Sultanate of Women

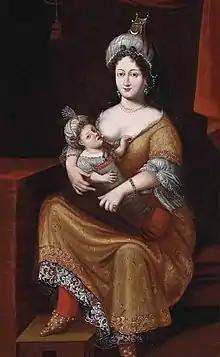
Kösem Sultan was the highest-ranking woman in Ottoman history.

In the first half of the 17th century, six sultans, several of whom were children, took the throne. As a result, some valide sultans ruled both during their sons' periods in power, and during the interregnums. Their prominence was not accepted by everyone. Despite their direct connection to the sultans, the valide sultans often faced opposition from the viziers, as well as from public opinion. Where their male predecessors had won favour with the public through military conquest and charisma, female leaders had to rely on imperial ceremonies and the construction of monuments and public works. Such public works, known as "hayrat" or works of piety, were often constructed extravagantly in the name of the sultana, as had been the tradition for imperial Islamic women.